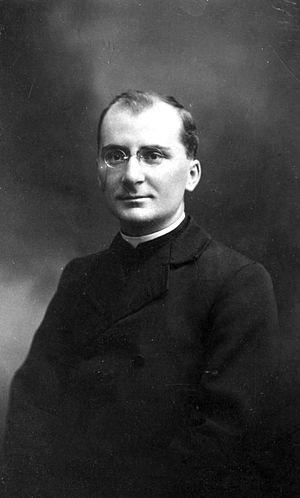
Pierre Chaillet 1931
Pierre Chaillet est un prêtre catholique français de la Compagnie de Jésus, résistant, théologien et enseignant né le 13 mai 1900 à Scey-Maisières. Il est mort le 27 avril 1972 à Lyon.
Témoignage chrétien est une lettre hebdomadaire française d'informations générales, d'inspiration chrétienne, fondé à Lyon en 1941 pendant l’Occupation allemande par le mouvement de Résistance intérieure française du même nom dont le principal animateur a été le prêtre jésuite Pierre Chaillet et dont l'activité a consisté à éditer et à diffuser clandestinement Les Cahiers du Témoignage chrétien. Il est l'un des derniers journaux issus de la Résistance à être encore publiés.